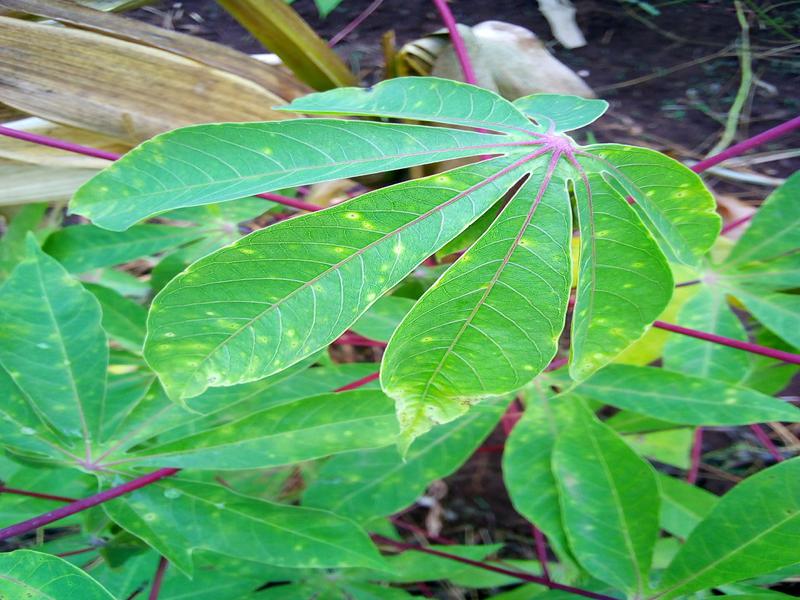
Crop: cassava
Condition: healthy